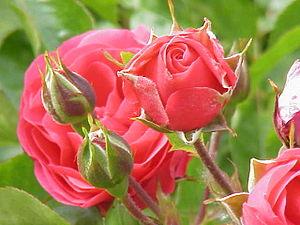
Kordes, ou plus exactement W. Kordes' Söhne, est une entreprise familiale allemande de réputation internationale, spécialisée dans la culture de rosiers et l'obtention de nouveaux cultivars. Elle est située dans la commune de Klein Offenseth-Sparrieshoop qui fait partie de l'arrondissement de Pinneberg dans l'État du Schleswig-Holstein. Elle vend plus de deux millions de plants de roses par an et possède 150 succursales.